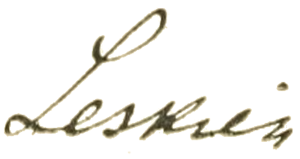
August Leskien est un linguiste allemand et slavistique spécialiste des langues slaves et du lituanien. Il était professeur à l'université de Leipzig.